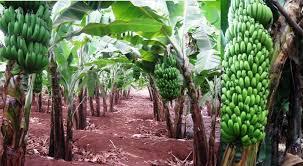
Huku naiona ni shamba kubwa. Hii shamba ni shamba lililopandwa mandizi mingi mno. Tena naiona mandizi zimeanza kuiva katika shamba hii, hii inakaribia kuiva ili ipelekwe katika sokoni la kuuza.